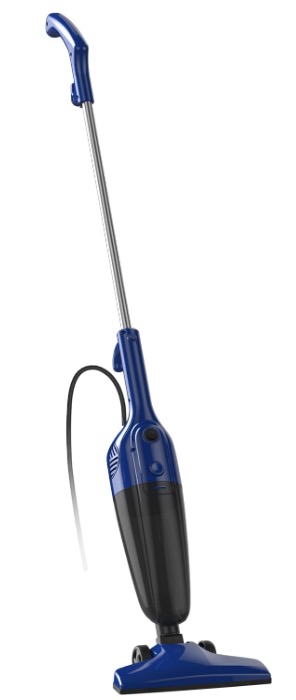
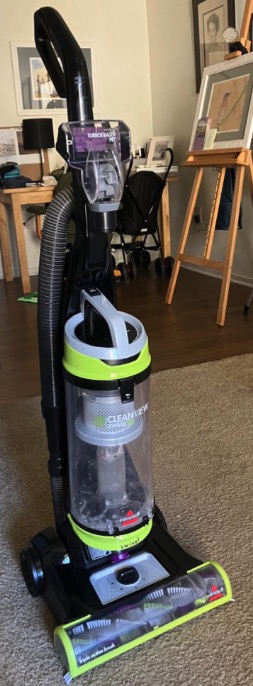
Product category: items_vacuum
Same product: no